Going the Distance (2010 film)

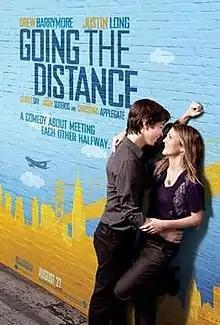
Theatrical release poster

Going the Distance is a 2010 American romantic comedy film directed by Nanette Burstein, written by Geoff LaTulippe, and starring Drew Barrymore and Justin Long. It follows a young couple who fall in love one summer in New York City and try to keep their long-distance relationship alive when the woman heads home to San Francisco.